Siti Kamaluddin

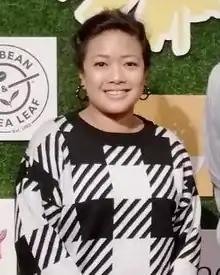

Siti Kamaluddin is a Bruneian filmmaker, director, and musician. She was listed as one of the 50 most influential women Brunei in 2014. She began her career as a writer and TV host in Brunei Darussalam and later started directing and producing for on TV shows.